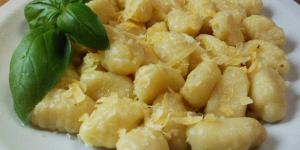
noquis de papa argentinos